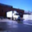
Label: truck